English Reformation

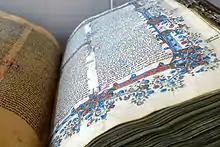
The Tyndale Bible was the basis for later English translations.

The publication of William Tyndale's English New Testament in 1526 helped to spread Protestant ideas. Printed abroad and smuggled into the country, the Tyndale Bible was the first English Bible to be mass-produced; there were probably 16,000 copies in England by 1536. Tyndale's translation was highly influential, forming the basis of all subsequent English translations until the 20th century. An attack on traditional religion, Tyndale's translation included an epilogue explaining Luther's theology of justification by faith, and many translation choices were designed to undermine traditional Catholic teachings. Tyndale translated the Greek word "charis" as "favour" rather than "grace" to de-emphasise the role of grace-giving sacraments. His choice of "love" rather than "charity" to translate "agape" de-emphasised good works. When rendering the Greek verb "metanoeite" into English, Tyndale used "repent" rather than "do penance". The former word indicated an internal turning to God, while the latter translation supported the sacrament of confession.